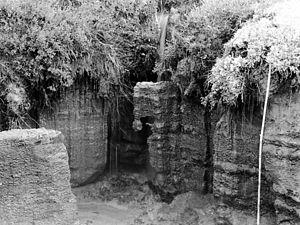
En géomorphologie, le terme thermokarst désigne :